George Armstrong Custer

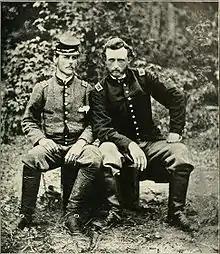
Custer with former classmate, friend, and captured Confederate soldier, Lieutenant James Barroll Washington, an aide to General Johnston, at Fair Oaks, Virginia, 1862

Like the other graduates, Custer was commissioned a second lieutenant; he was also assigned to the 2nd U.S. Cavalry Regiment and tasked with drilling volunteers in Washington, D.C. On July 21, 1861, he was with his regiment at the First Battle of Bull Run during the Manassas Campaign where Army commander Winfield Scott detailed him to carry messages to Major General Irvin McDowell. After the battle, he continued participating in the defense of Washington D.C. until October 1861, when he became ill. He was absent from his unit until February 1862. In March, he participated with the 2nd Cavalry in the Peninsula Campaign in Virginia until April 4.